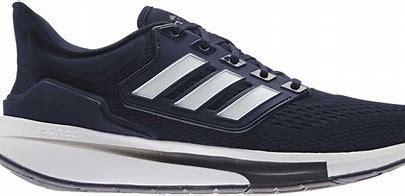
Brand: Adidas
Model: EQ21 Run